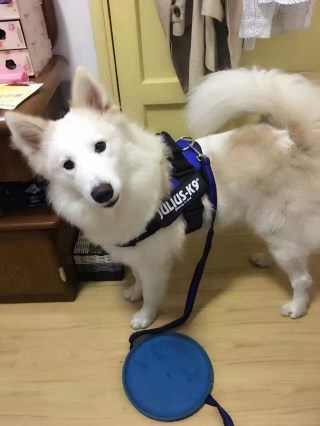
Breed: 2594-n000109-Border_collie